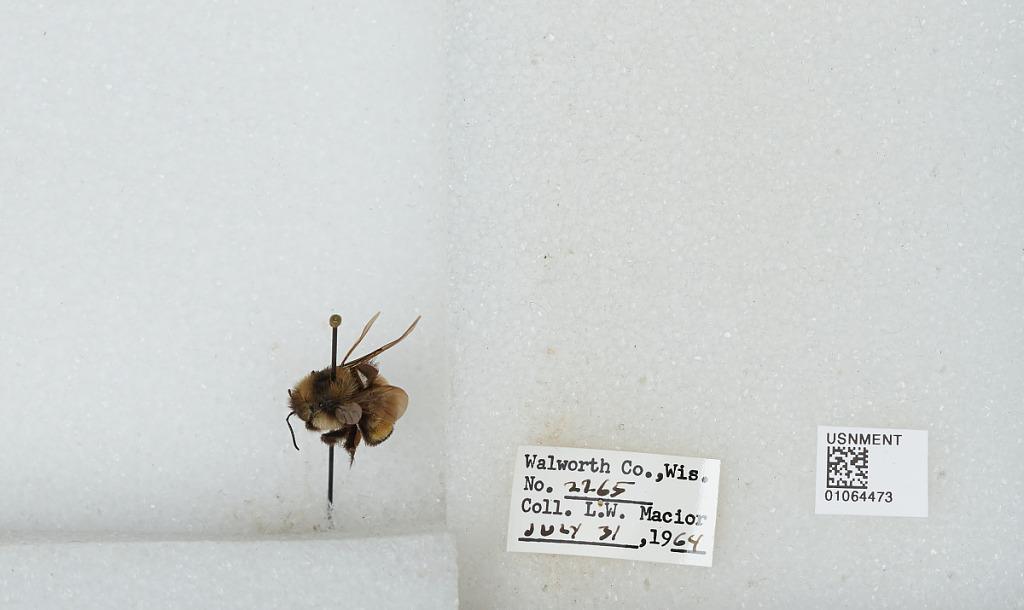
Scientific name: Bombus (Bombus) affinis Cresson
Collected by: L. Macior
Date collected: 1964-7-31
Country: United States
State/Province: Wisconsin
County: Walworth
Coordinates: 42.67, -88.54